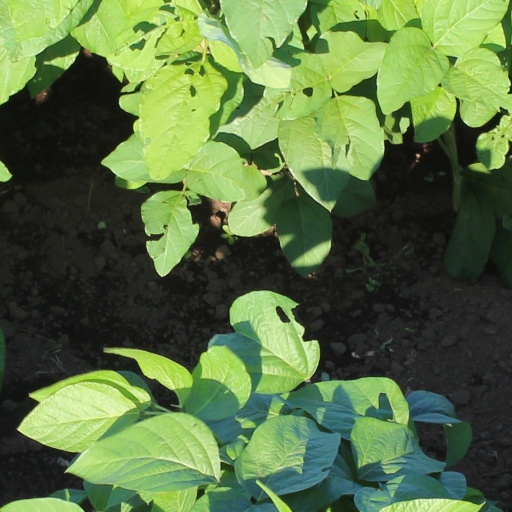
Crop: soybean